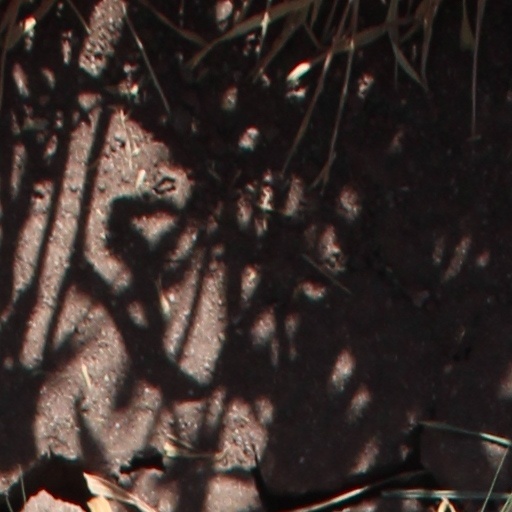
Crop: wheat